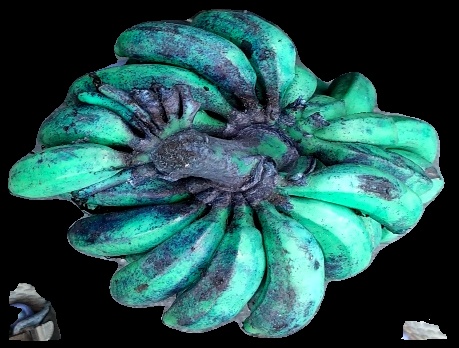
Variety: rasbale
Grade: grade3